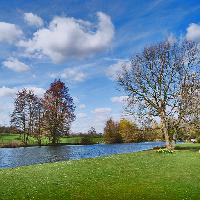
Weather: sun or clear